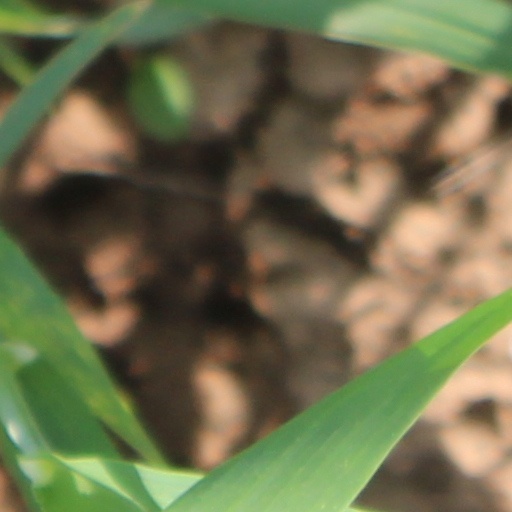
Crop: wheat